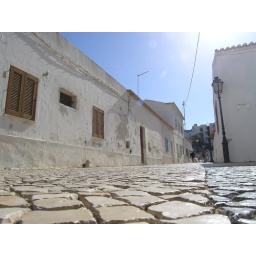
Traditional stone paving in an old street in Albufeira, Algarve, Portugal.